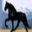
Label: horse